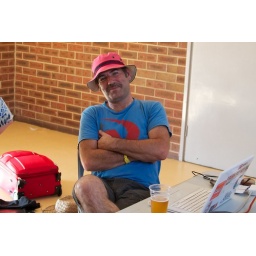
Martin in a pink hat